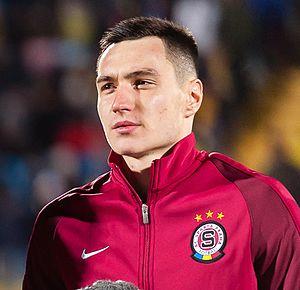
Viatcheslav Sergueïevitch Karavaïev est un footballeur internationale russe né le 20 mai 1995 à Moscou. Il évolue au poste d'arrière droit au Zénith Saint-Pétersbourg.